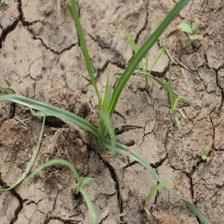
Label: Grass